Rockstore

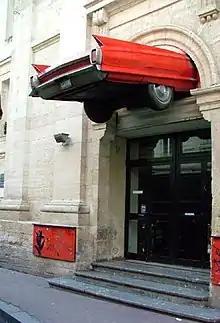
Rockstore

The Rockstore, formerly known as the Grand Odéon, is a 1,000-capacity concert hall located in Montpellier, France. It was classified a monument historique in 2007. Some of the artists that performed at the venue include Blue Öyster Cult, Motörhead, Melissa Etheridge, Hole and Metallica.